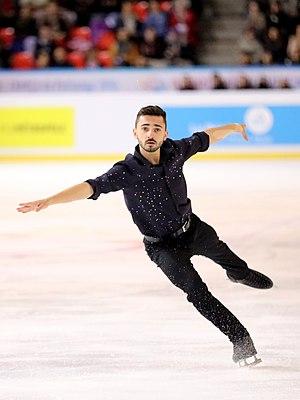
Programme libre de Kévin Aymoz aux Internationaux de France de patinage 2019.
Kevin Aymoz est un patineur artistique français. Il est triple champion de France.